Runoff (2014 film)

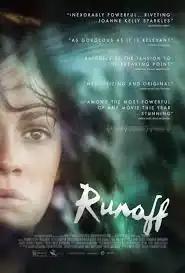

Runoff is a 2014 drama film written and directed by Kimberly Levin that centers on Betty Freeman (Kelly) and her attempts to save her family after the government threatens to foreclose on her country estate. It premiered at the 2014 Los Angeles Film Festival. It had a limited theatrical release by Monterey Media on July 25, 2015.